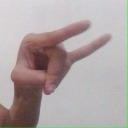
अक्षर: च